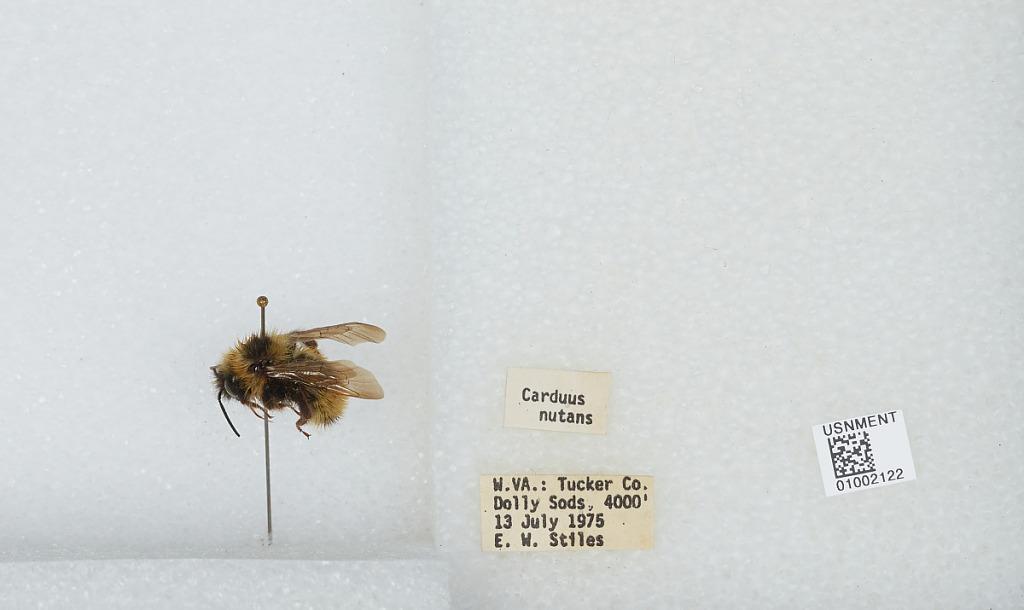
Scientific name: Bombus (Psithyrus) fernaldae (Franklin)
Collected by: E. Stiles
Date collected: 1975-7-13
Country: United States
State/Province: West Virginia
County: Tucker
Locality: Dolly Sods
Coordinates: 38.9958, -79.3681